Describe the emotion expressed in this image:  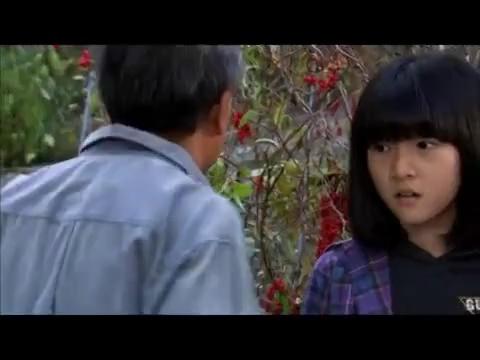
This person displays Pain, valence and arousal with low intensity.